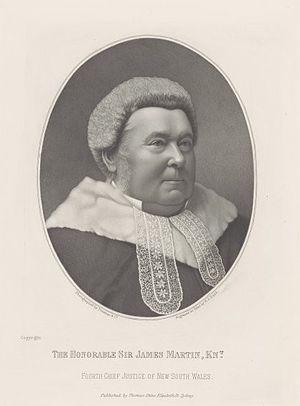
James Martin était un homme politique australien qui fut le sixième Premier Ministre de Nouvelle-Galles du Sud. Il occupa ce poste à trois reprises. Il fut Président de la Cour Suprême de Nouvelle-Galles du Sud de 1873 à 1886.